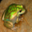
Label: frog